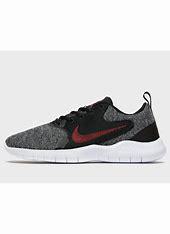
Brand: Nike
Model: Flex Experience Run 10